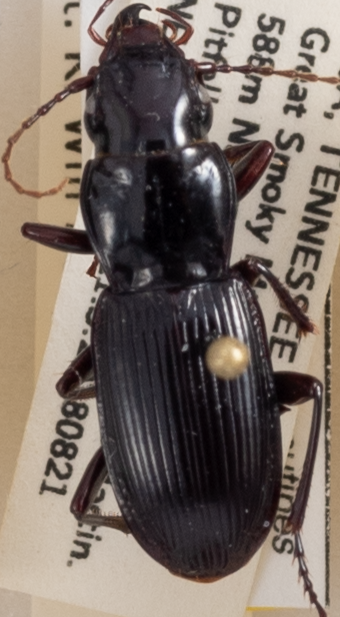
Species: Pterostichus acutipes acutipes
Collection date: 2018-08-21
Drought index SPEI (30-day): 0.992
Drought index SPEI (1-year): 0.732
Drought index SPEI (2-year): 0.32